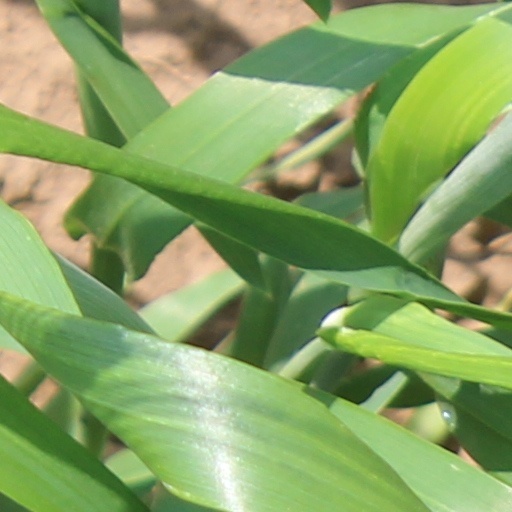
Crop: wheat